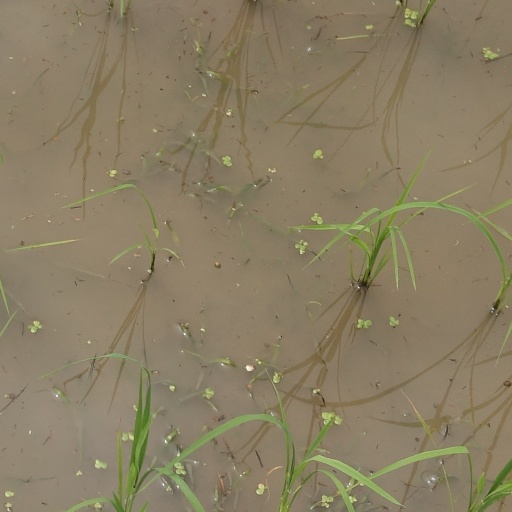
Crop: rice